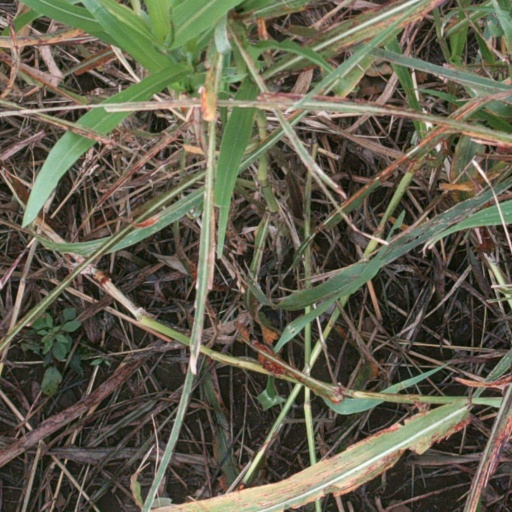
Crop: sorghum